Lower Boscaswell

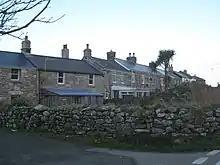
Miners' cottages at Lower Boscaswell

Lower Boscaswell is a hamlet near Pendeen in Cornwall, England.